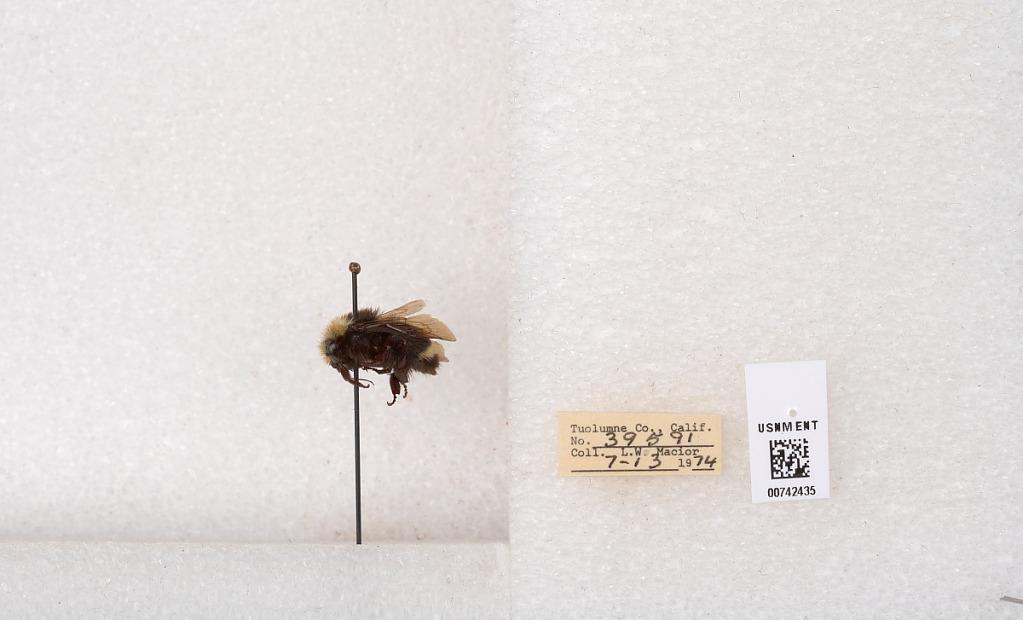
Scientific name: Bombus (Pyrobombus) vosnesenskii Radoszkowski
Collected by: L. Macior
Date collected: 1974-7-13
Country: United States
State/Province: California
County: Tuolumne
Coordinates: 37.9712, -120.228